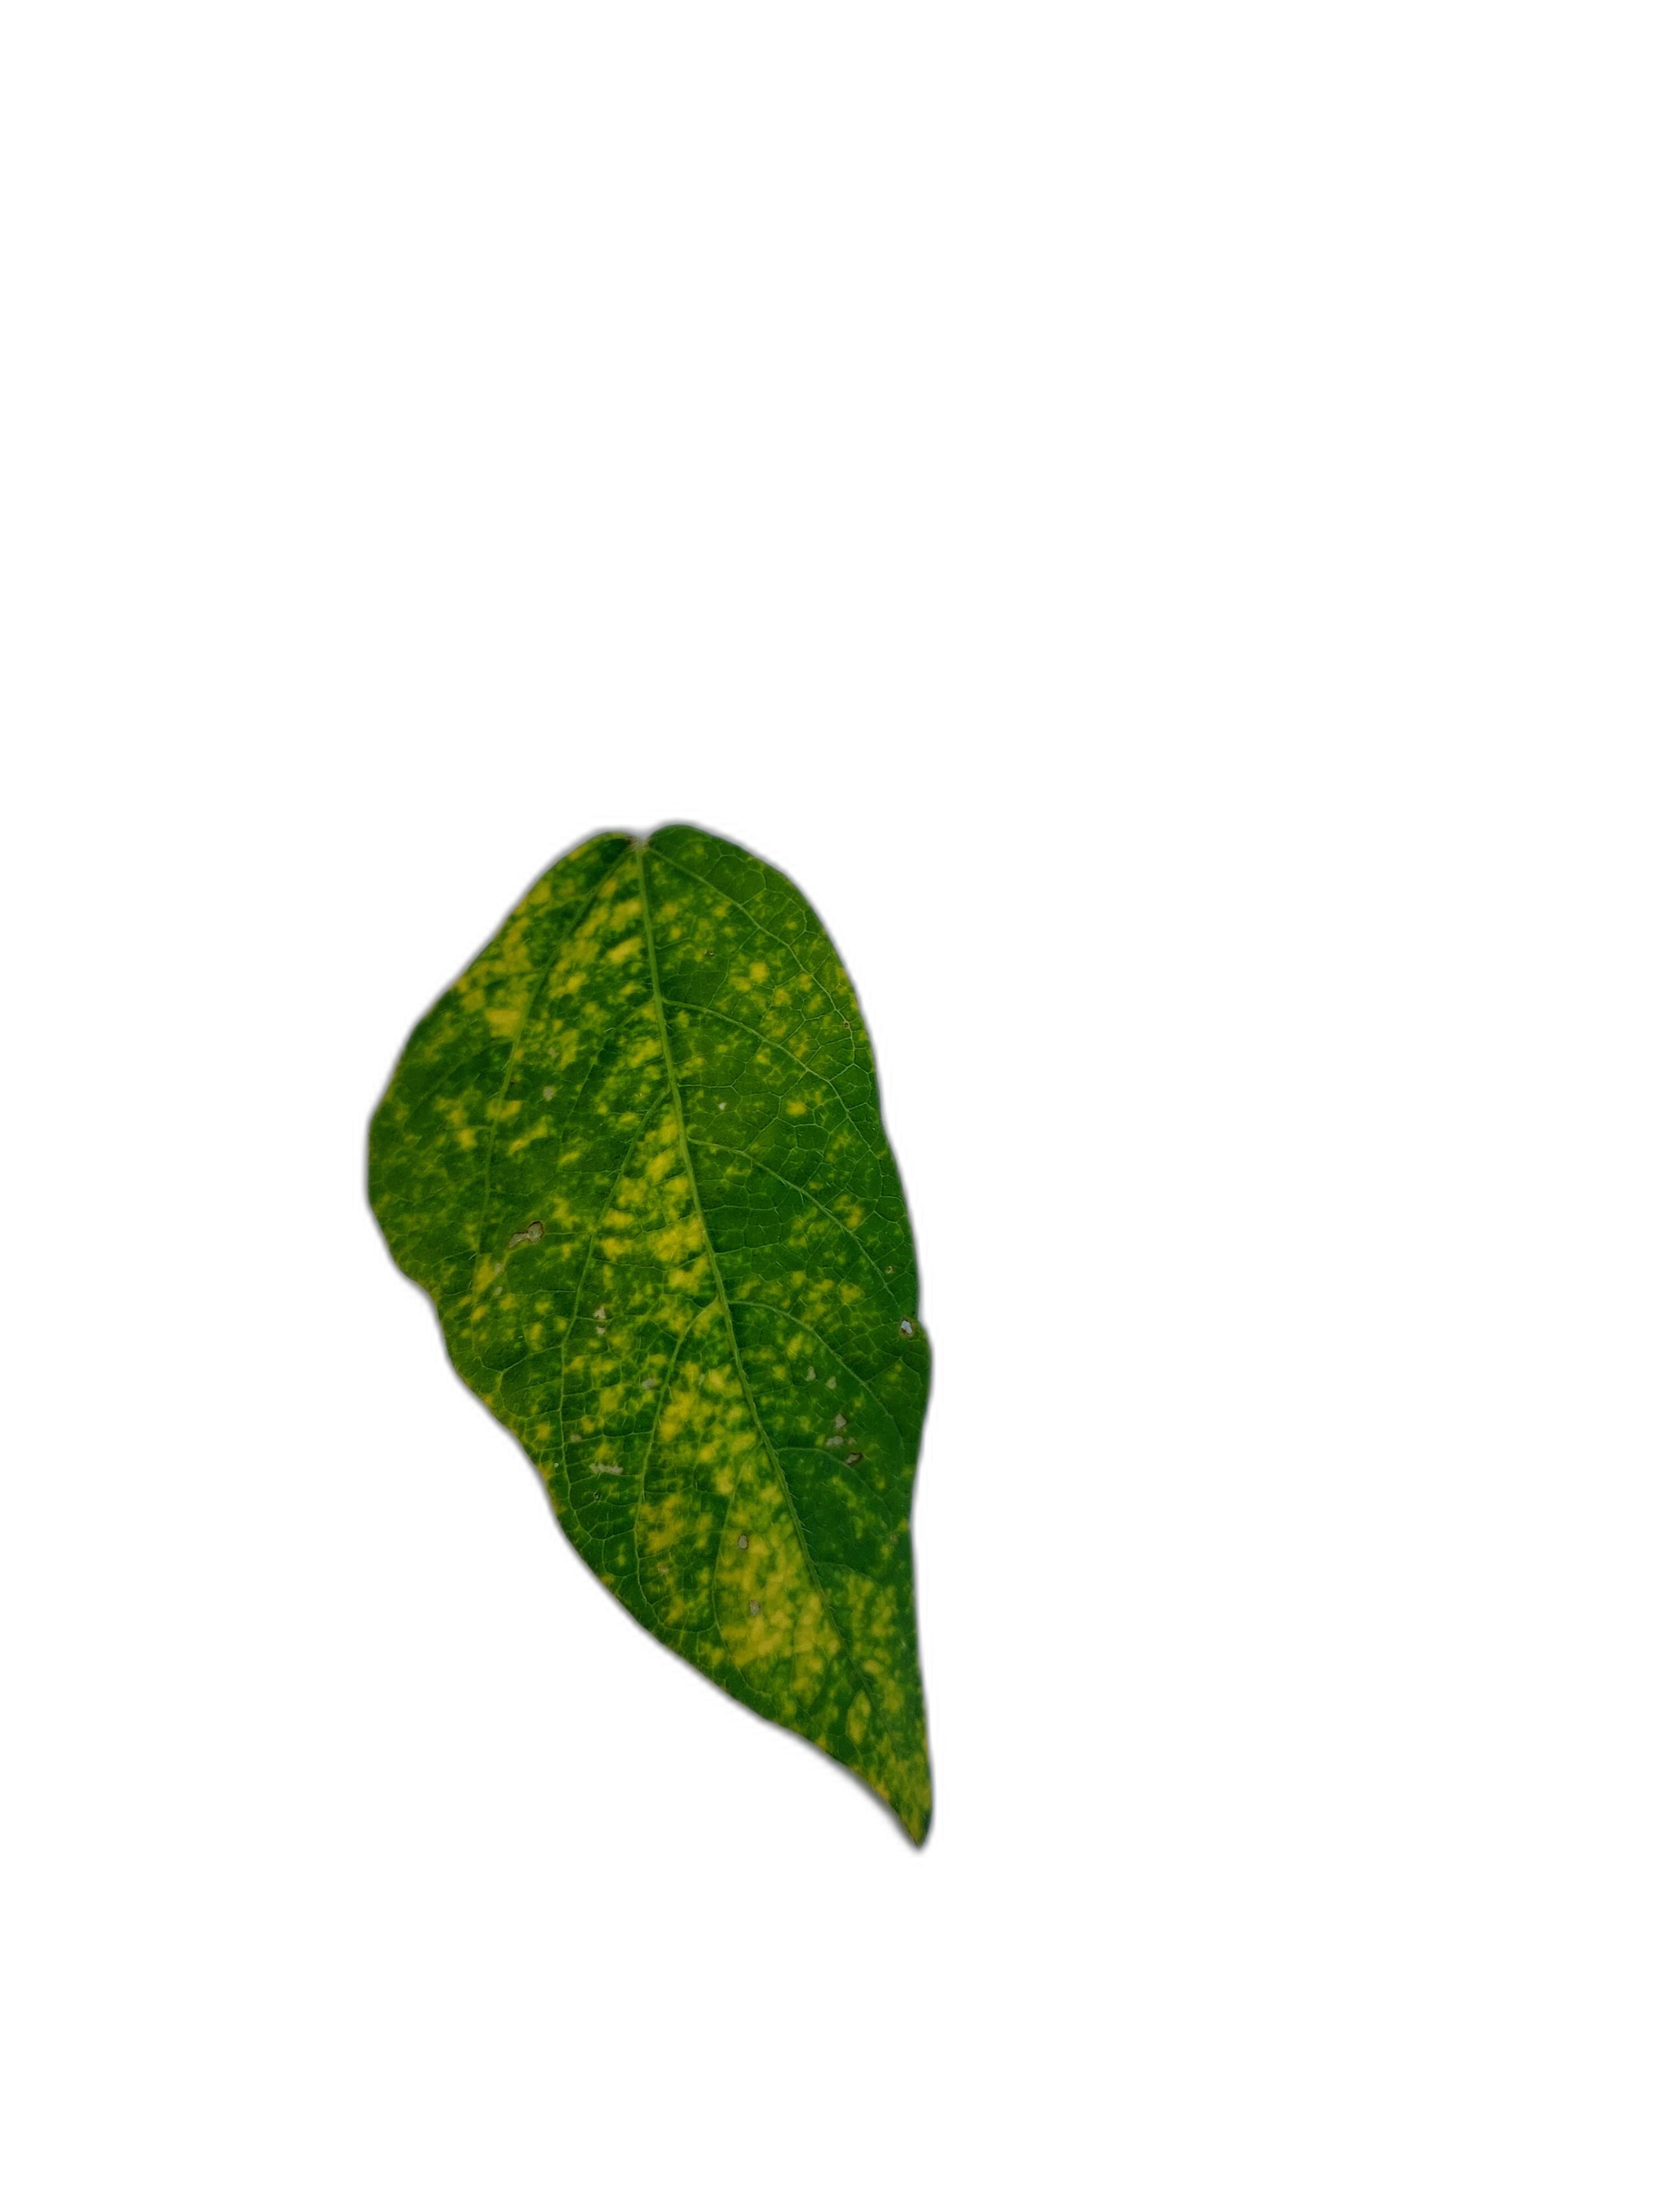
Label: Yellow Mosaic